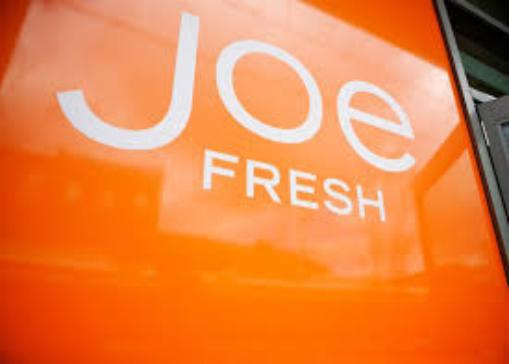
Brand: Joe Fresh
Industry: Clothes